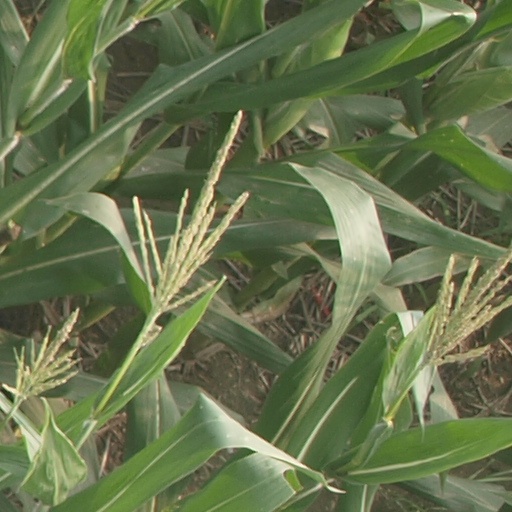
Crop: maize; corn